Sultan bin Saif

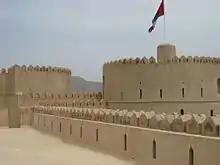
Rustaq fort

Sultan bin Saif was the cousin of the Imam Nasir bin Murshid bin Sultan al Ya'Aruba, who had founded the Yaruba dynasty in 1624.